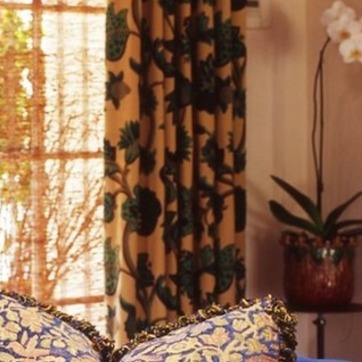
Material: fabric